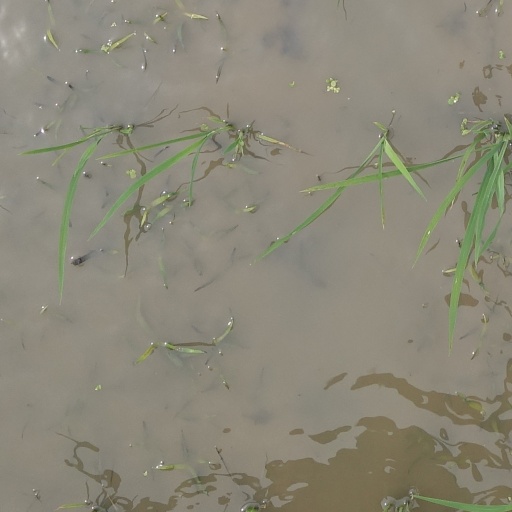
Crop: rice